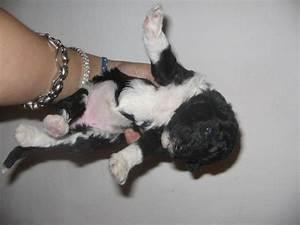
dog